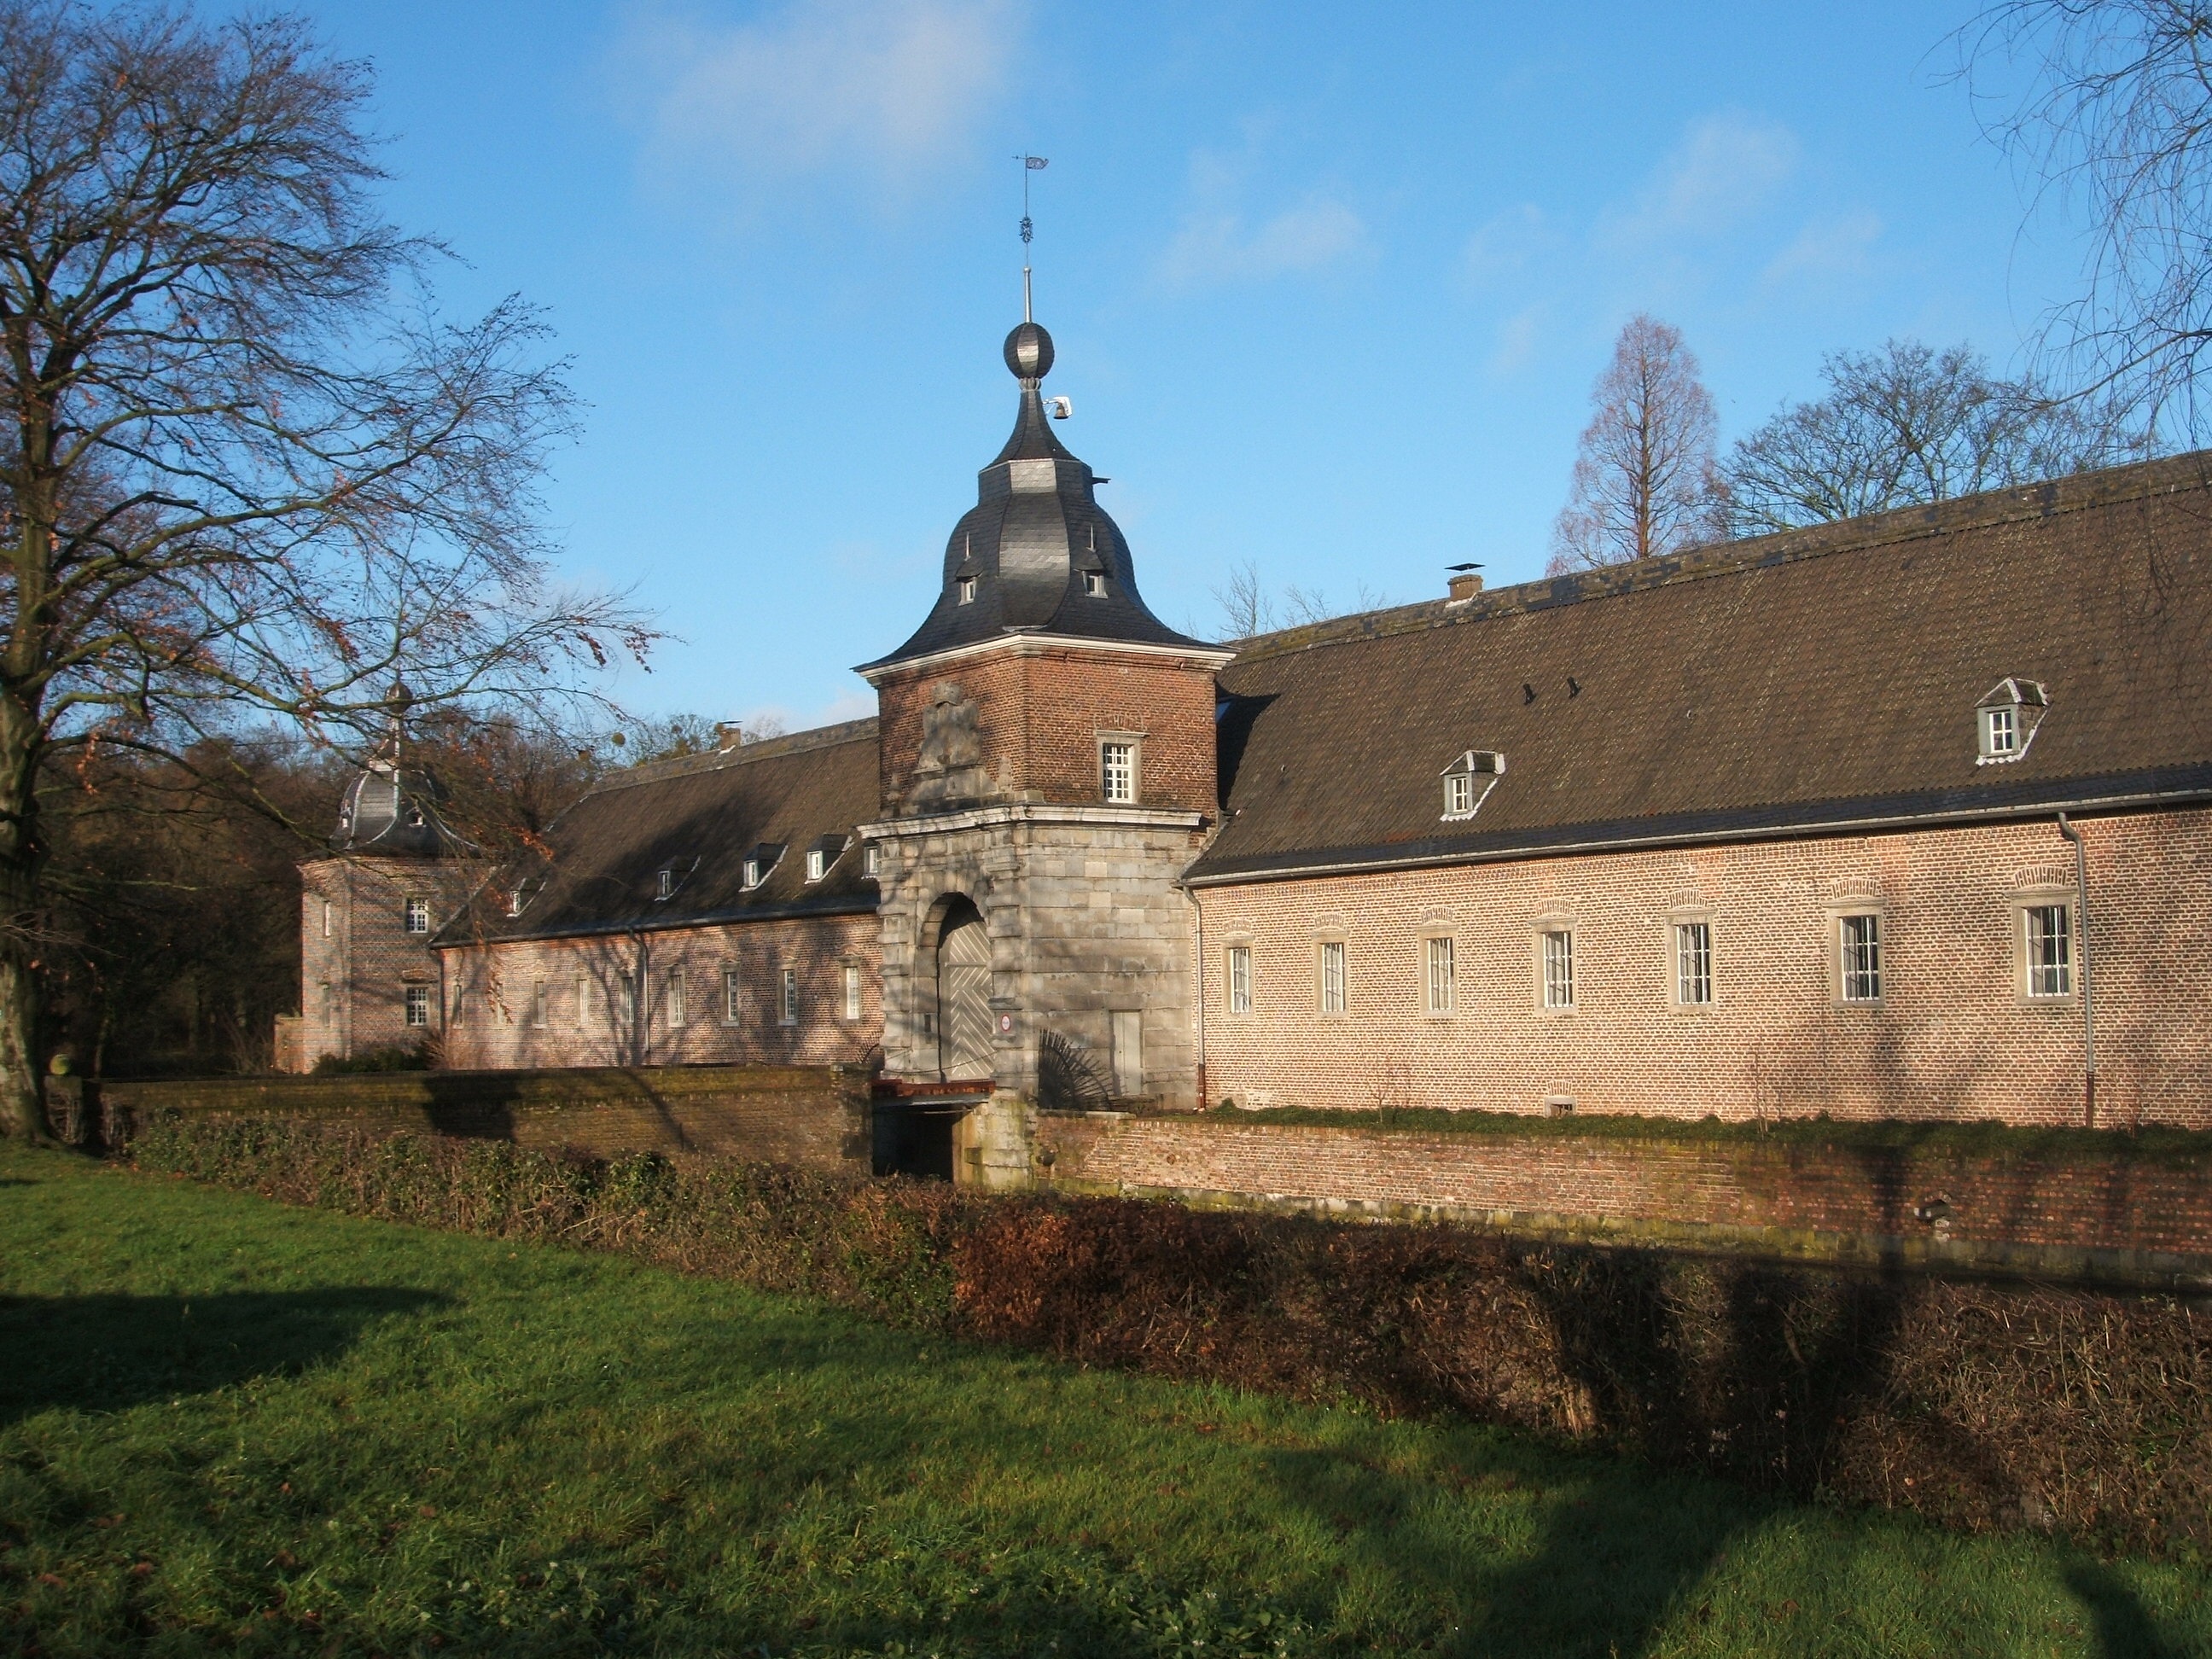
architecture, building, chateau, palace, castle, church, chapel, historic, place of worship, monastery, germany, estate, rural area, dusseldorf, schloss heltorf, angermund, water castle